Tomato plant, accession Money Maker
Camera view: vertical (180 deg); turntable rotation: 0 degrees
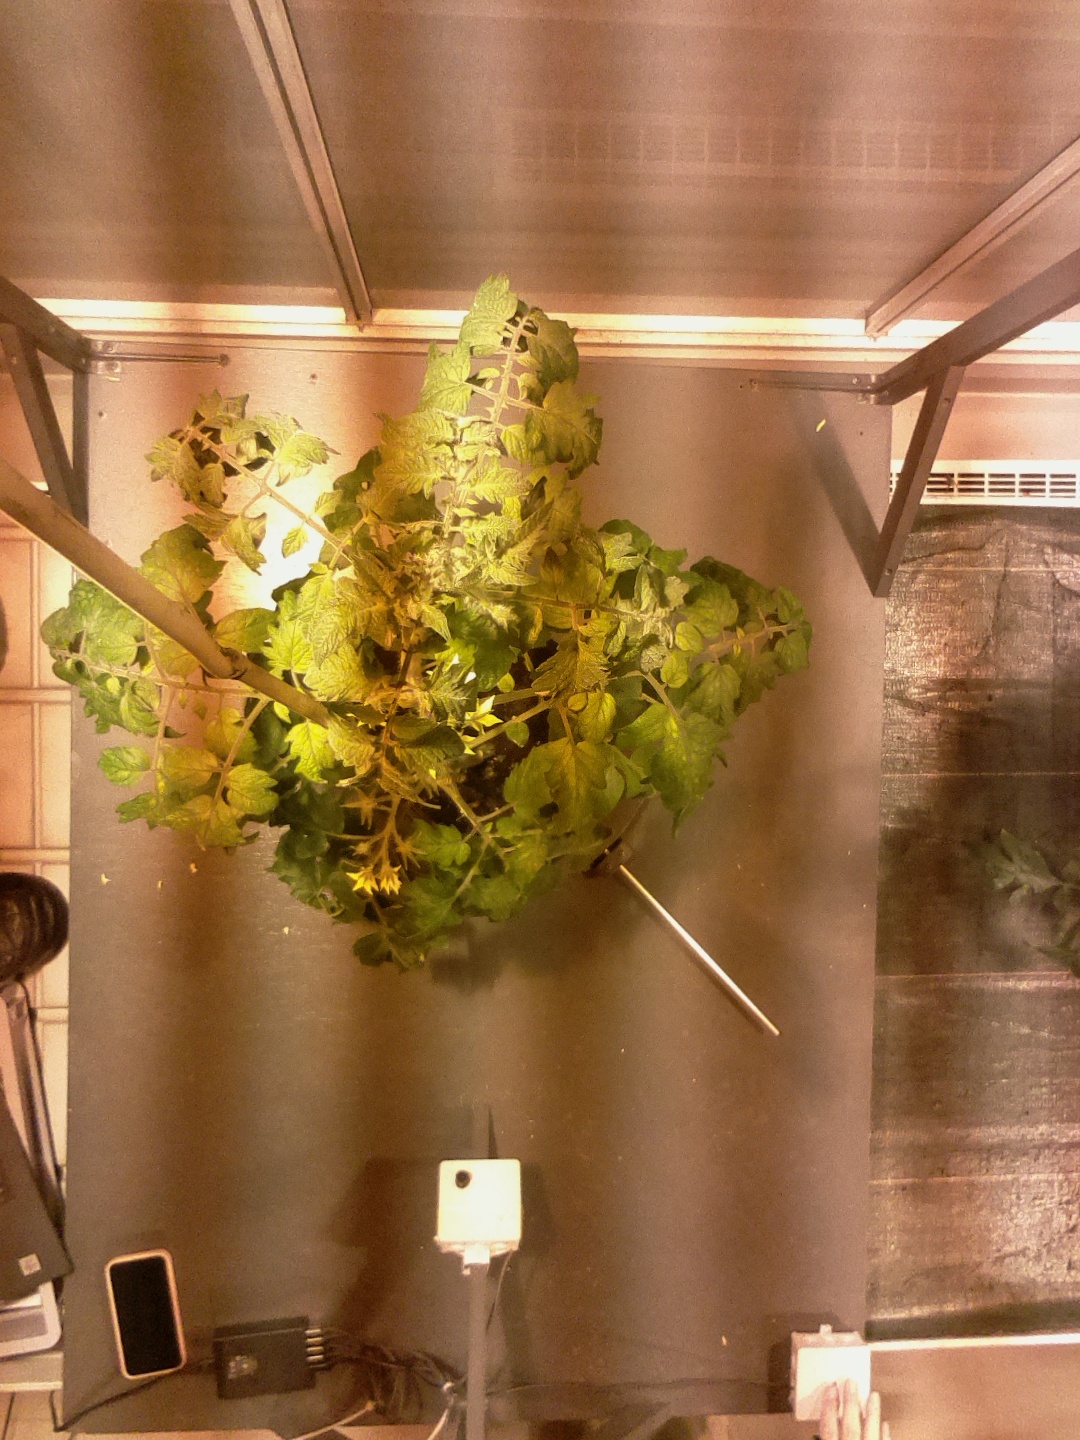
BBCH growth stage 68: Full flowering, 80%-90% of flowers open, more petals falling